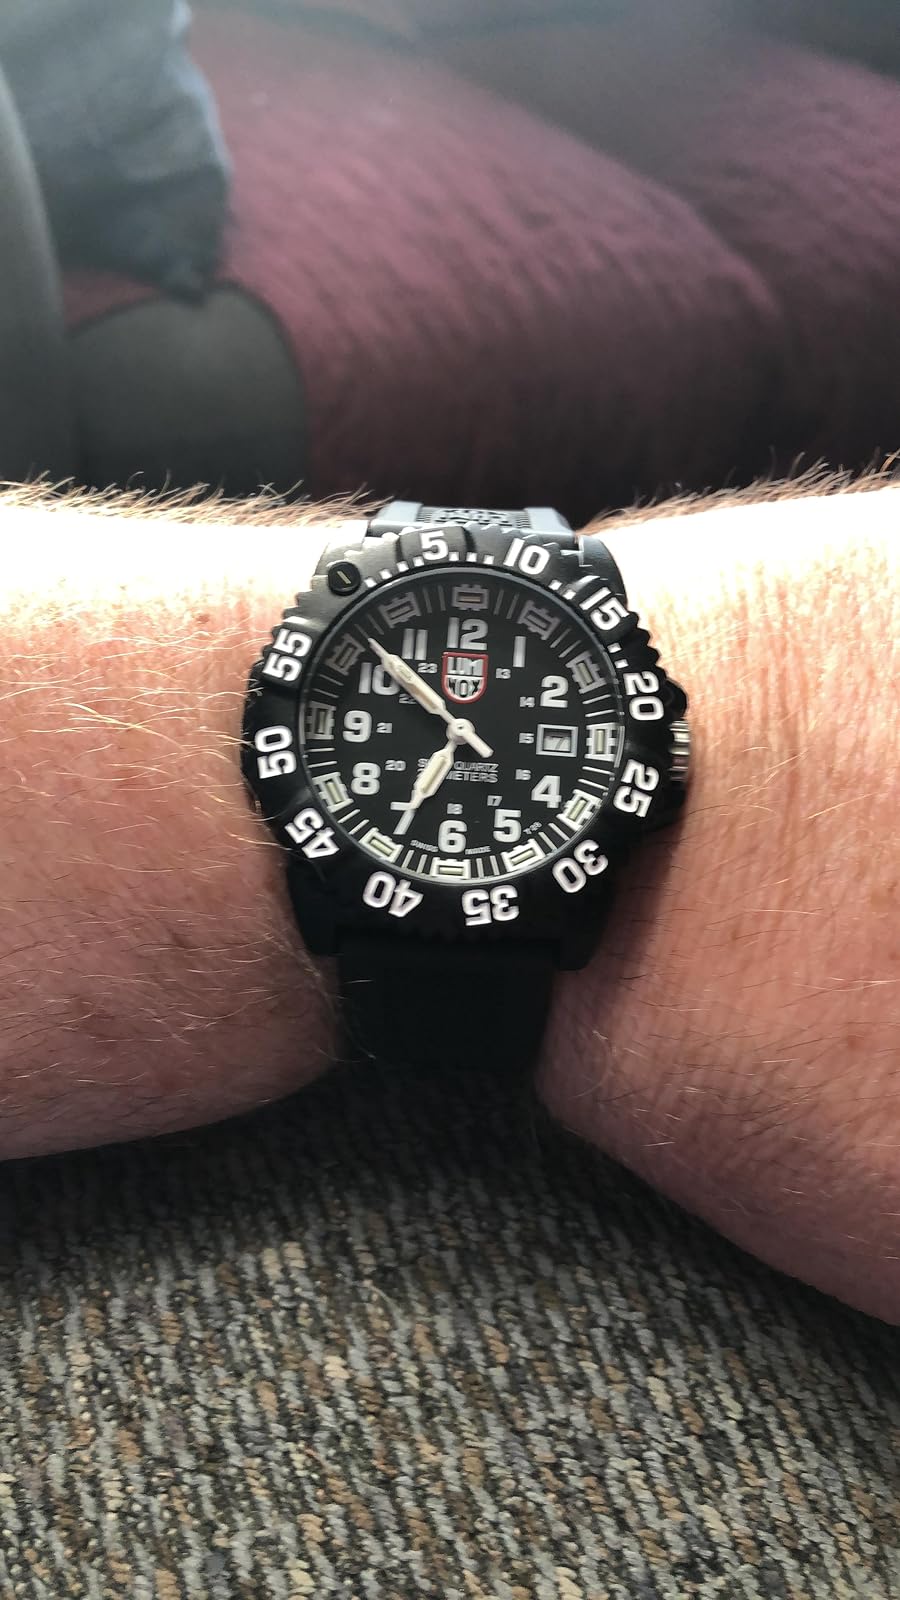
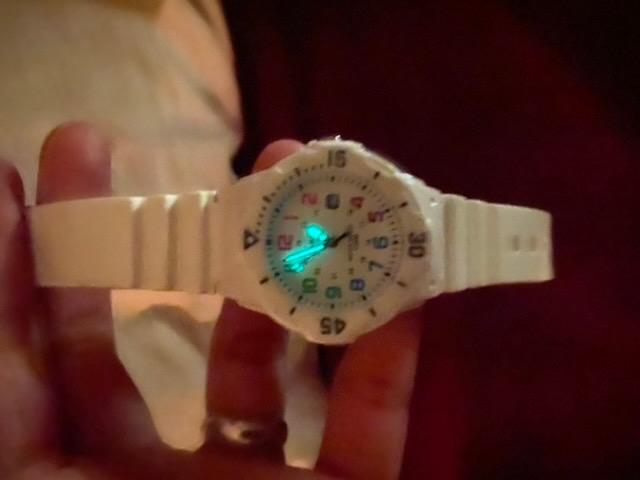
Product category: accessories_watch
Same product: no